CRC Energy Efficiency Scheme

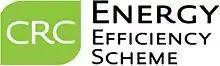

The CRC Energy Efficiency Scheme (the CRC, formerly the Carbon Reduction Commitment) was a mandatory carbon emissions reduction scheme in the United Kingdom which applied to large energy-intensive organisations in the public and private sectors. It was estimated that the scheme would reduce carbon emissions by 1.2 million tonnes of carbon per year by 2020. In an effort to avoid dangerous climate change, the British Government first committed to cutting UK carbon emissions by 60% by 2050 (compared to 1990 levels), and in October 2008 increased this commitment to 80%. The scheme has also been credited with driving up demand for energy-efficient goods and services.